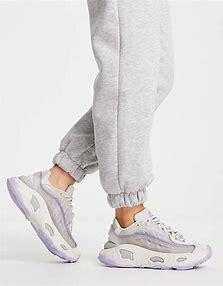
Brand: Adidas
Model: Oznova